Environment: real
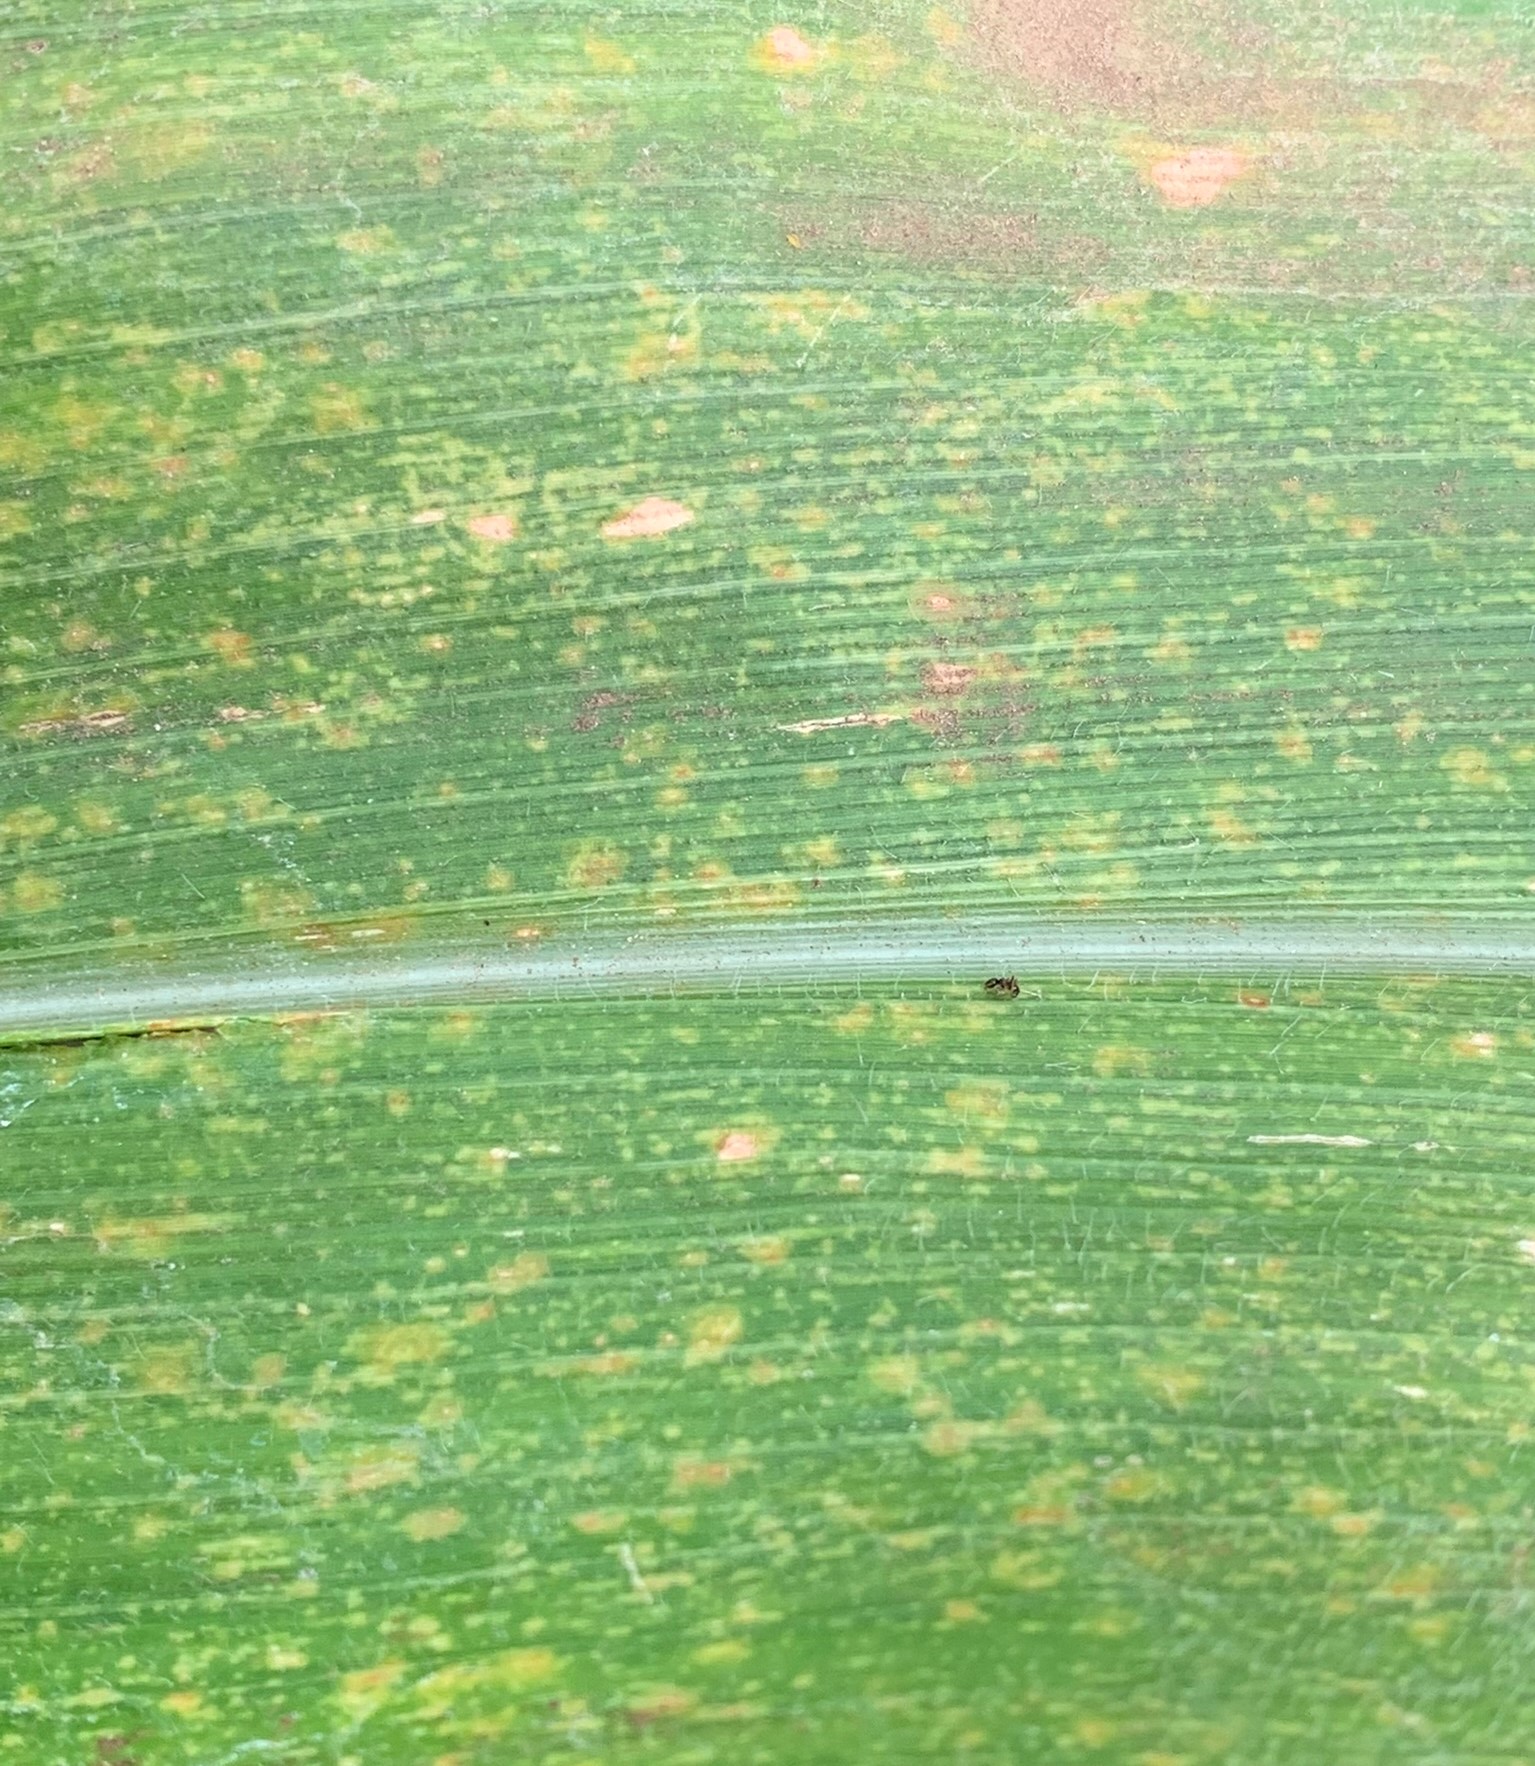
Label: lethal_necrosis